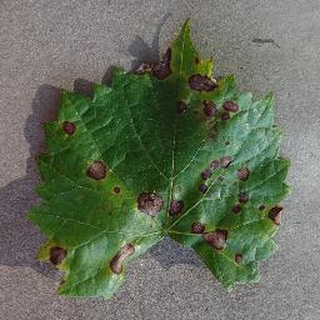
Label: grape_black_rot